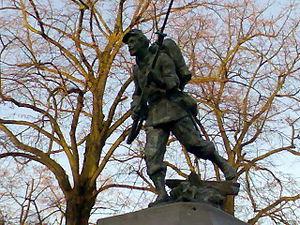
Lille, ville agrandie en 1858, s'est couverte de statues à la fin du XIXᵉ siècle et au début du XXᵉ siècle.
Les monuments aux morts de la guerre de 1870 constituent les premiers exemples français de monuments rendant hommage aux Morts pour la Patrie citant à égalité les hommes de troupe et les officiers. Les premiers furent élevés dès les années 1870.
La liste des mémoriaux et cimetières militaires du département du Nord répertorie les cimetières militaires, les mémoriaux ainsi que les stèles, plaques commémoratives et autres monuments qui honorent la mémoire des morts aux combats, des victimes de bombardements ou d’exactions de l'ennemi ainsi que celle de personnels de santé, de chefs militaires ou politiques pendant :